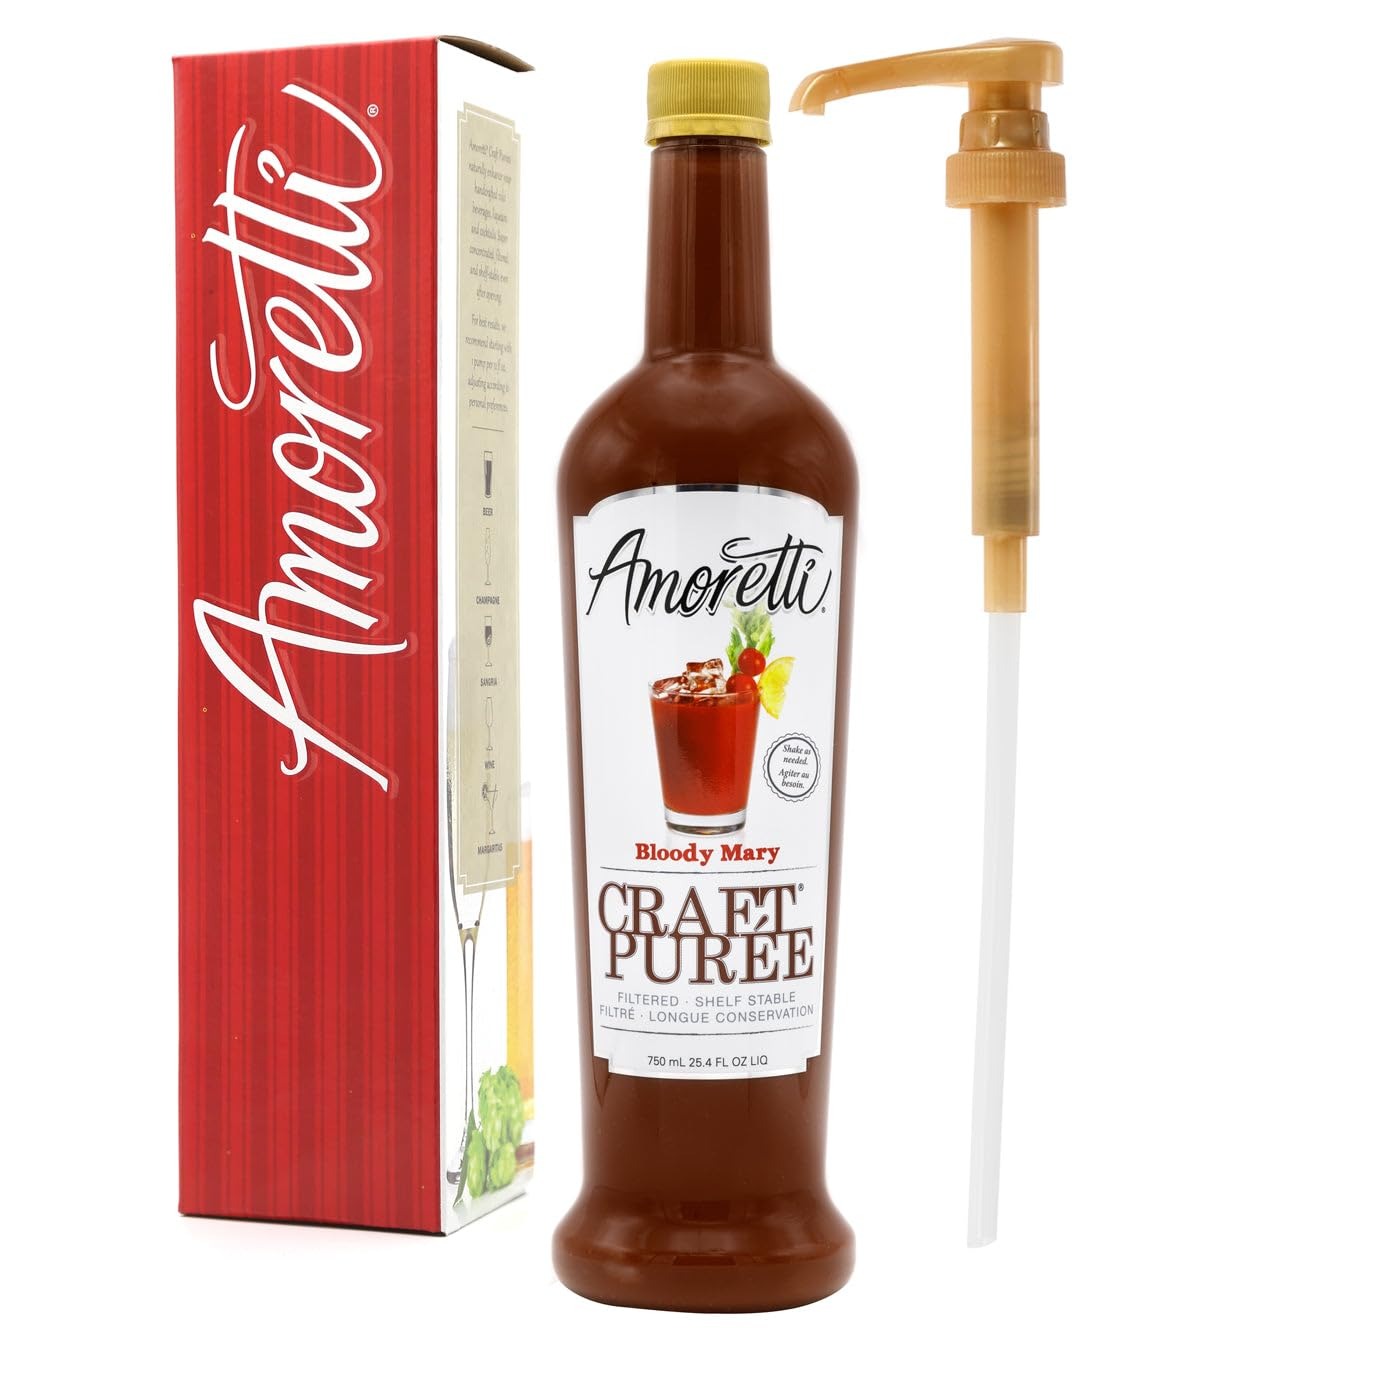
Item Name: Amoretti - Bloody Mary Craft Puree® 750 mL - Perfect for Brewing, Cocktails, and other Beverages, Made of Real Fruit, No Preservatives, Filtered, Super Concentrated, Fully Pasteurized, TTB Registered
Bullet Point 1: INCREDIBLE VERSATILITY: Infuse amazing flavor into your beer, cocktails, wines, and other beverages with our Craft Purées.
Bullet Point 2: SPECIFICATIONS: No preservatives, naturally flavored, super concentrated, pasteurized, filtered, TTB registered, shelf-stable, no agitating or mixing needed, and handcrafted in Southern California.
Bullet Point 3: HIGHEST QUALITY: We use only the finest and freshest ingredients to deliver delicious natural flavors in each serving.
Bullet Point 4: PUMP INCLUDED: Ensure your creations taste the same every time you make them. We include an accurate portion-controlling pump with each bottle.
Bullet Point 5: USE LEVEL: Add ?-1 pump per 12 fl. oz. or 1-3 fl. oz. by weight per gallon.
Product Description: Spicy, Salty, DeliciousHow incredible would it be to taste all the layers of flavors in a real classic Bloody Mary in your craft brews and hops? Infuse your artisan beers and wines with the perfect balance of tangy, spicy, and salty! Enjoy the richness and deliciousness of real tomatoes, celery and citrus that unlocks a whole new flavor profile for your artisan beverage creations. The super concentrated and fully pasteurized, Amoretti Bloody Mary Craft Puree is filtered and shelf stable even after opening.Amoretti Bloody Mary Craft Puree is perfect for flavoring your brew anywhere from a beer glass to a tank with optimum ease and zero wastage! It infuses smoothly and seamlessly without any mixing and sedimentation! For easy addition, the 750ml bottles come with a free portion control pump and ensure ease of testing in a single glass before scaling. It also makes it convenient for tap rooms and restaurants to flavor a single glass at a time.The unique feature of the Amoretti Craft Puree is that all the flavors in the product line have the same use level and you can mix flavors to let your creativity take the lead and combine flavors with ease. Also, we ensure that you get the most delicious real fruit, all year round, be it exotic, tropical, or seasonal. Consistency and superior taste without any preservatives is the Amoretti promise for you!Taste and relish the difference of quality in the Amoretti ingredients, sourced from the best and delivered to you at the finest!
Value: 25.4
Unit: Fl Oz

Price: 51.37